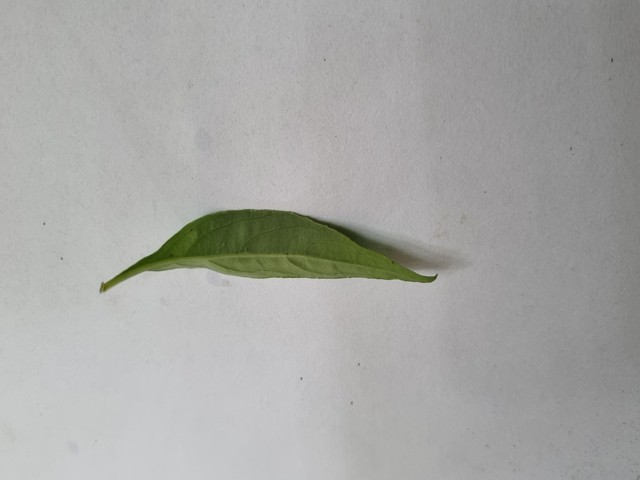
Plant: kalomegh